SS Samoa

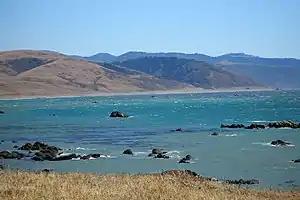
Cape Mendocino Coast

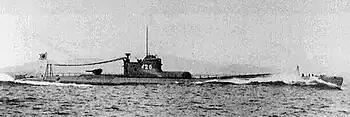
Japanese submarine "I-26", sister of "I-17"

SS "Samoa was a cargo steamship that escaped an attack off the coast of California soon after the US entered World War II. She was built under a United States Shipping Board (USSB) contract in 1918 as Muerthe, but was launched as USS "Lake Pepin, named after Lake Pepin, by the McDougall Duluth Shipbuilding Company of Duluth, Minnesota, measured at 3,600 tons deadweight. She had a triple expansion engine steam engine with , a length, beam, a draft of , a top speed of . The vessel had a crew of 52, with the hull # 9 and O.N.ID # 21699. USS "Lake Pepin" (ID # 4215) was owned and operated by the United States Navy, commissioned at Montreal, Quebec, Canada on 4 September 1918. For World War I she was fitted with one 3"/50 caliber gun. The Navy put her in Naval Overseas Transportation Service as a coal carrier traveling between the United Kingdom and France as a United States Navy Temporary auxiliary ship. Her coal service ended in May 1919. In June 1919 she returned to the US with a cargo of World War I vehicles and weapons and unused ammunition. The US Navy decommissioned the "Lake Pepin" on 18 June 1919. In 1923 she was, renamed "Samoa" purchased and operated by the Hammond Lumber Company. In 1936 she was sold to the Wheeler Logging Company of Portland, Oregon. In February of 1941 she was sold to W. A. Schaefer Company.